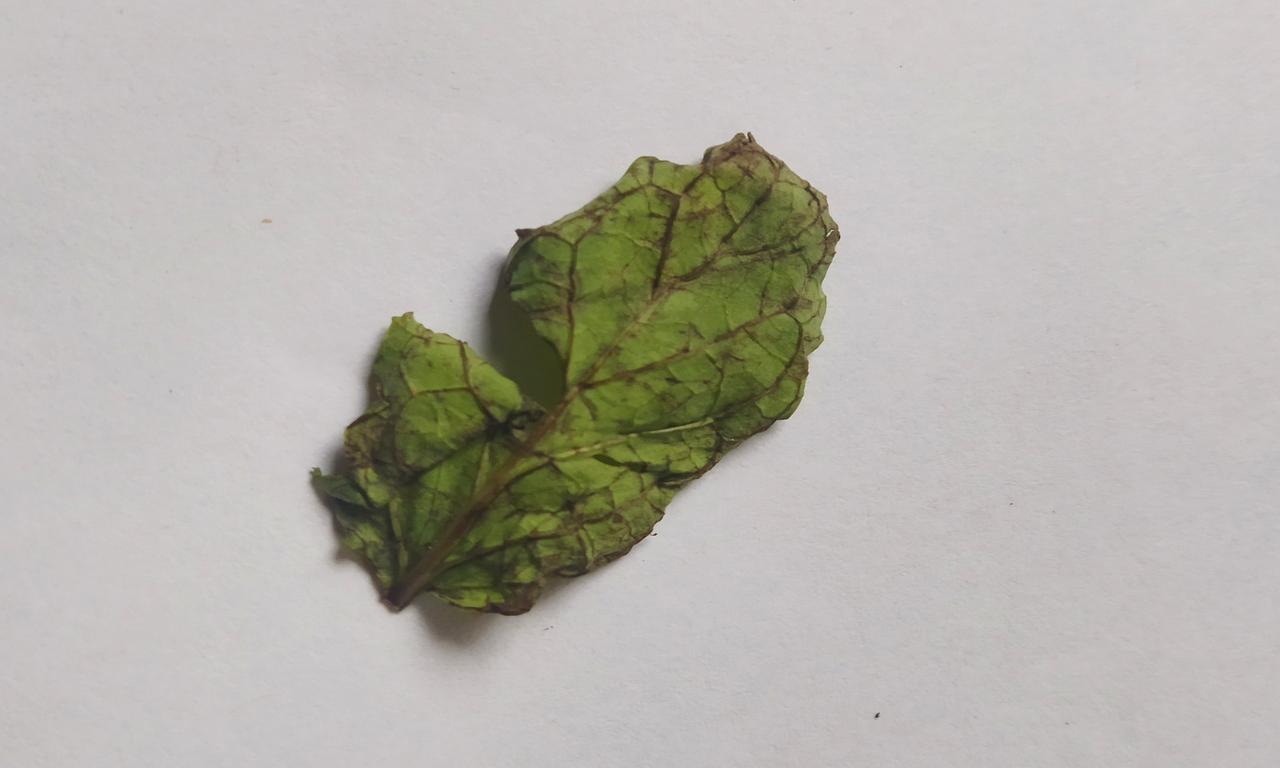
Label: Spoiled